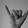
ASL letter: Y